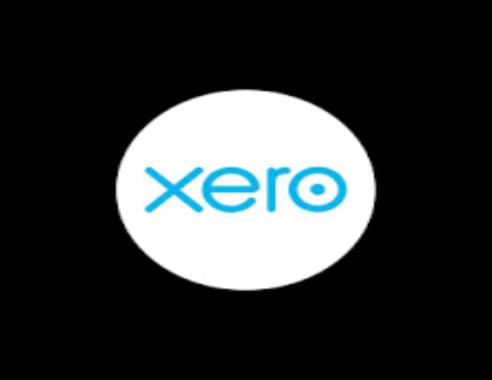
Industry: Others